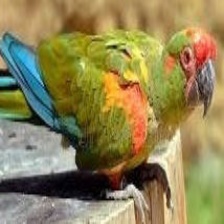
Species: MILITARY MACAW
Scientific name: ARA MILITARIS
ImageNet parent category: macaw